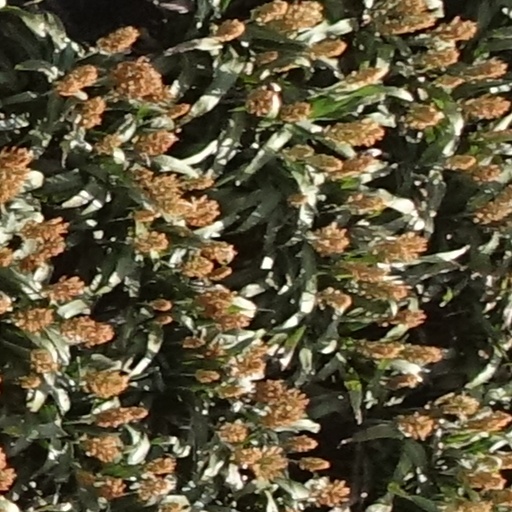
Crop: sorghum